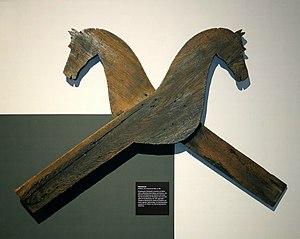
Hengist et Horsa sont deux frères originaires du Jutland qui, selon la tradition, auraient mené leur peuple durant l'invasion de la Bretagne et fondé le premier royaume anglo-saxon sur l'île : le royaume de Kent, dans le sud-est de l'Angleterre. Ces deux rois sont considérés comme semi-légendaires. En langue vieil anglaise, hengest signifie « étalon », tandis que hors, au sens de « cheval », en est un synonyme. La mythème des deux chefs frères des Grandes Invasions est typiquement germanique et continue celle des Jumeaux divins indo-européens.